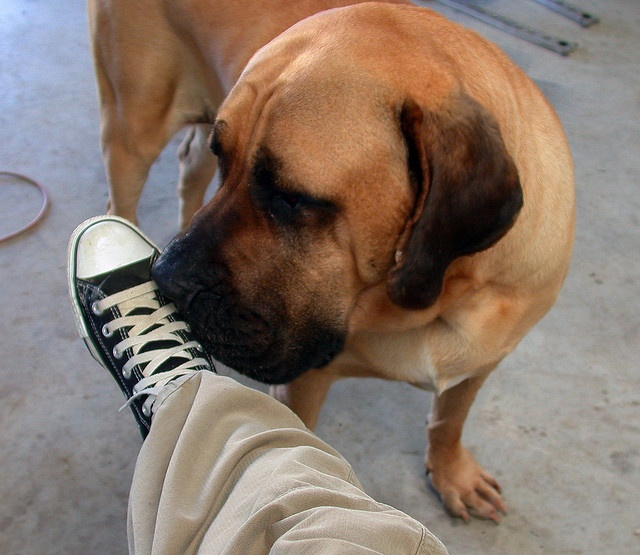
A dog sniffing someones foot that has a shoe on it.
a man that has a dog chewing on his leg
a brown dog is sniffing a black converse shoe
A large brown dog sniffing a persons shoe and pant leg.
A large dog touching the shoe of someone with his nose